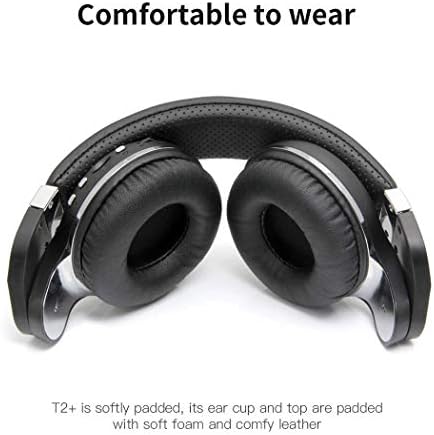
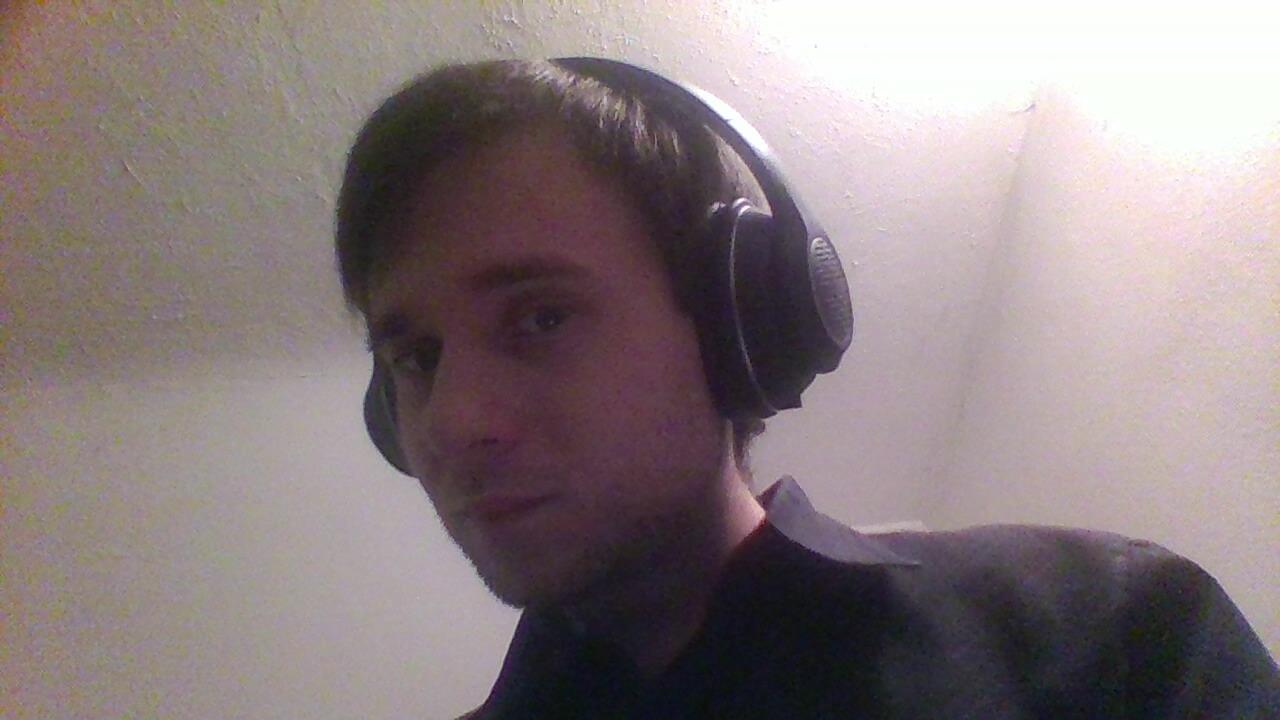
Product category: headphones
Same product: no